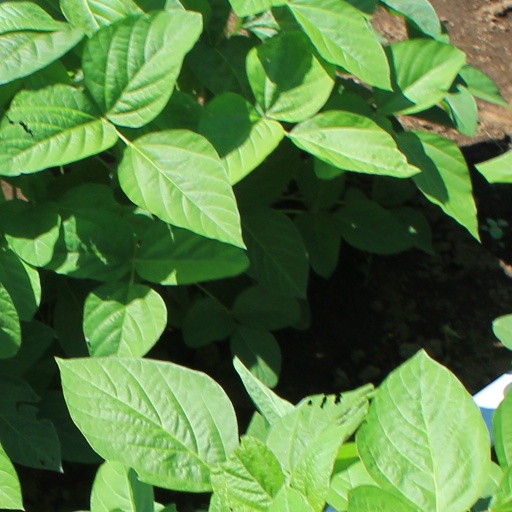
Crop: soybean